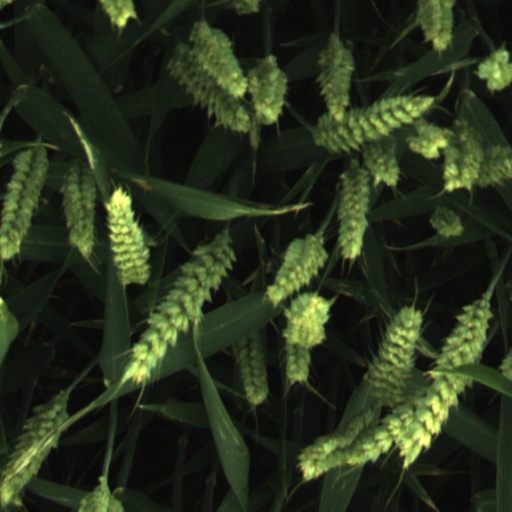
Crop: wheat